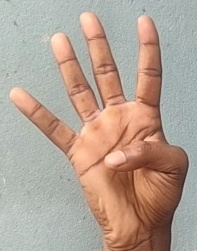
ASL sign: 4